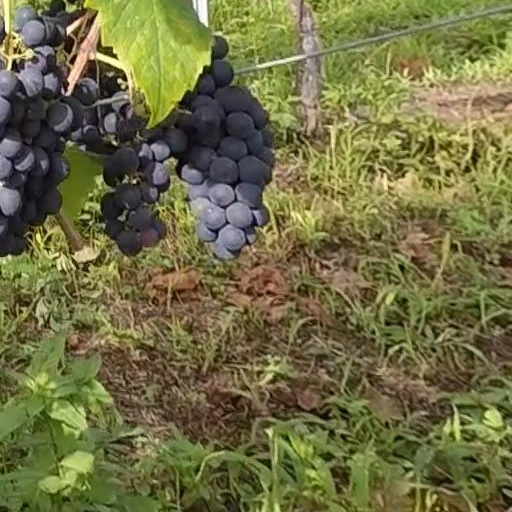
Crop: grape